Peruchazhi

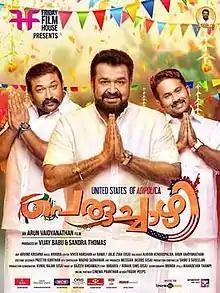
Theatrical release poster

Peruchazhi is a 2014 Indian Malayalam-language political satire film written and directed by Arun Vaidyanathan. The dialogues were co-written by Ajayan Venugopalan. Vijay Babu and Sandra Thomas produced the film for Friday Film House. It features Mohanlal in the lead role, and Sean James Sutton, Ragini Nandwani, Mukesh, Baburaj, Aju Varghese, and Vijay Babu appear in supporting roles. Arrora composed the background score and soundtrack, while Arvind Krishna and Vivek Harshan did the cinematography and editing. The film received mostly negative reviews from critics.